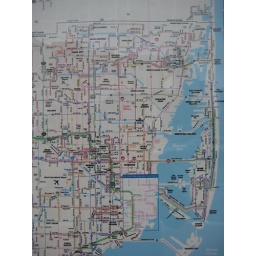
maimi beach bus routes.  This image served us well in getting around the town.